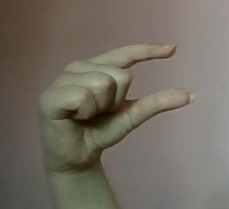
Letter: dal